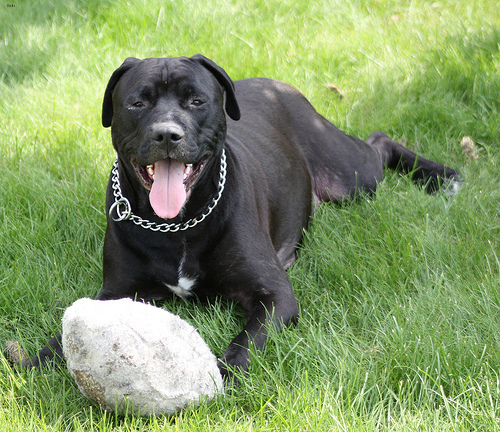
Breed: staffordshire bull terrier